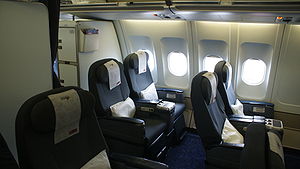
Air Greenland / Service / Economy og business
Sæde på "Nanoq Class", Air Greenlands business class-tilbud på dets Airbus A330-200, "Norsaq".
Air Greenland A/S er et grønlandsk flyselskab og landets flag carrier. Det ejes af Grønlands Selvstyre. Selskabet har hovedkvarter i Nuuk og 648 ansatte i hele koncernen pr. december 2013.